Artist Acro

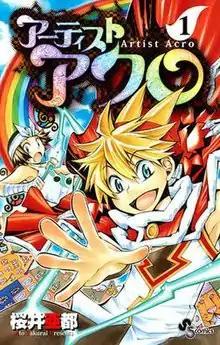
First volume cover

is a Japanese manga series written and illustrated by . It was serialized in Shogakukan's "shōnen" manga magazine "Weekly Shōnen Sunday" from July 2008 to October 2009, and later on "Club Sunday" from November 2009 to March 2010. Its chapters were collected in nine volumes.